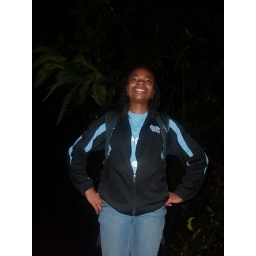
In the forest at 5:00 in the morning to go bird watching